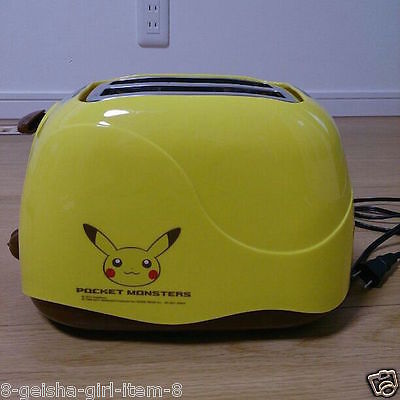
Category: toaster